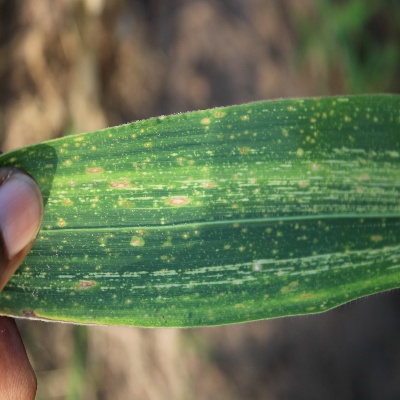
Crop: Maize
Condition: streak virus